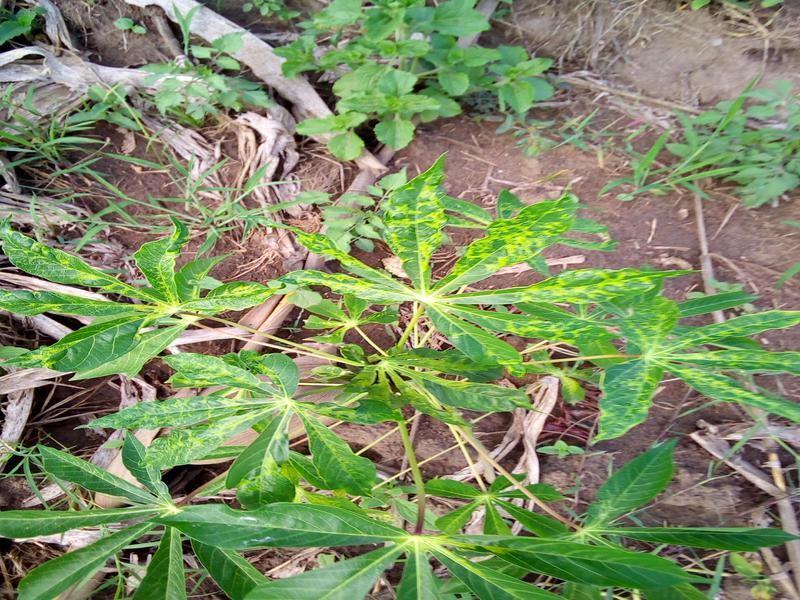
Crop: cassava
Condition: mosaic_disease